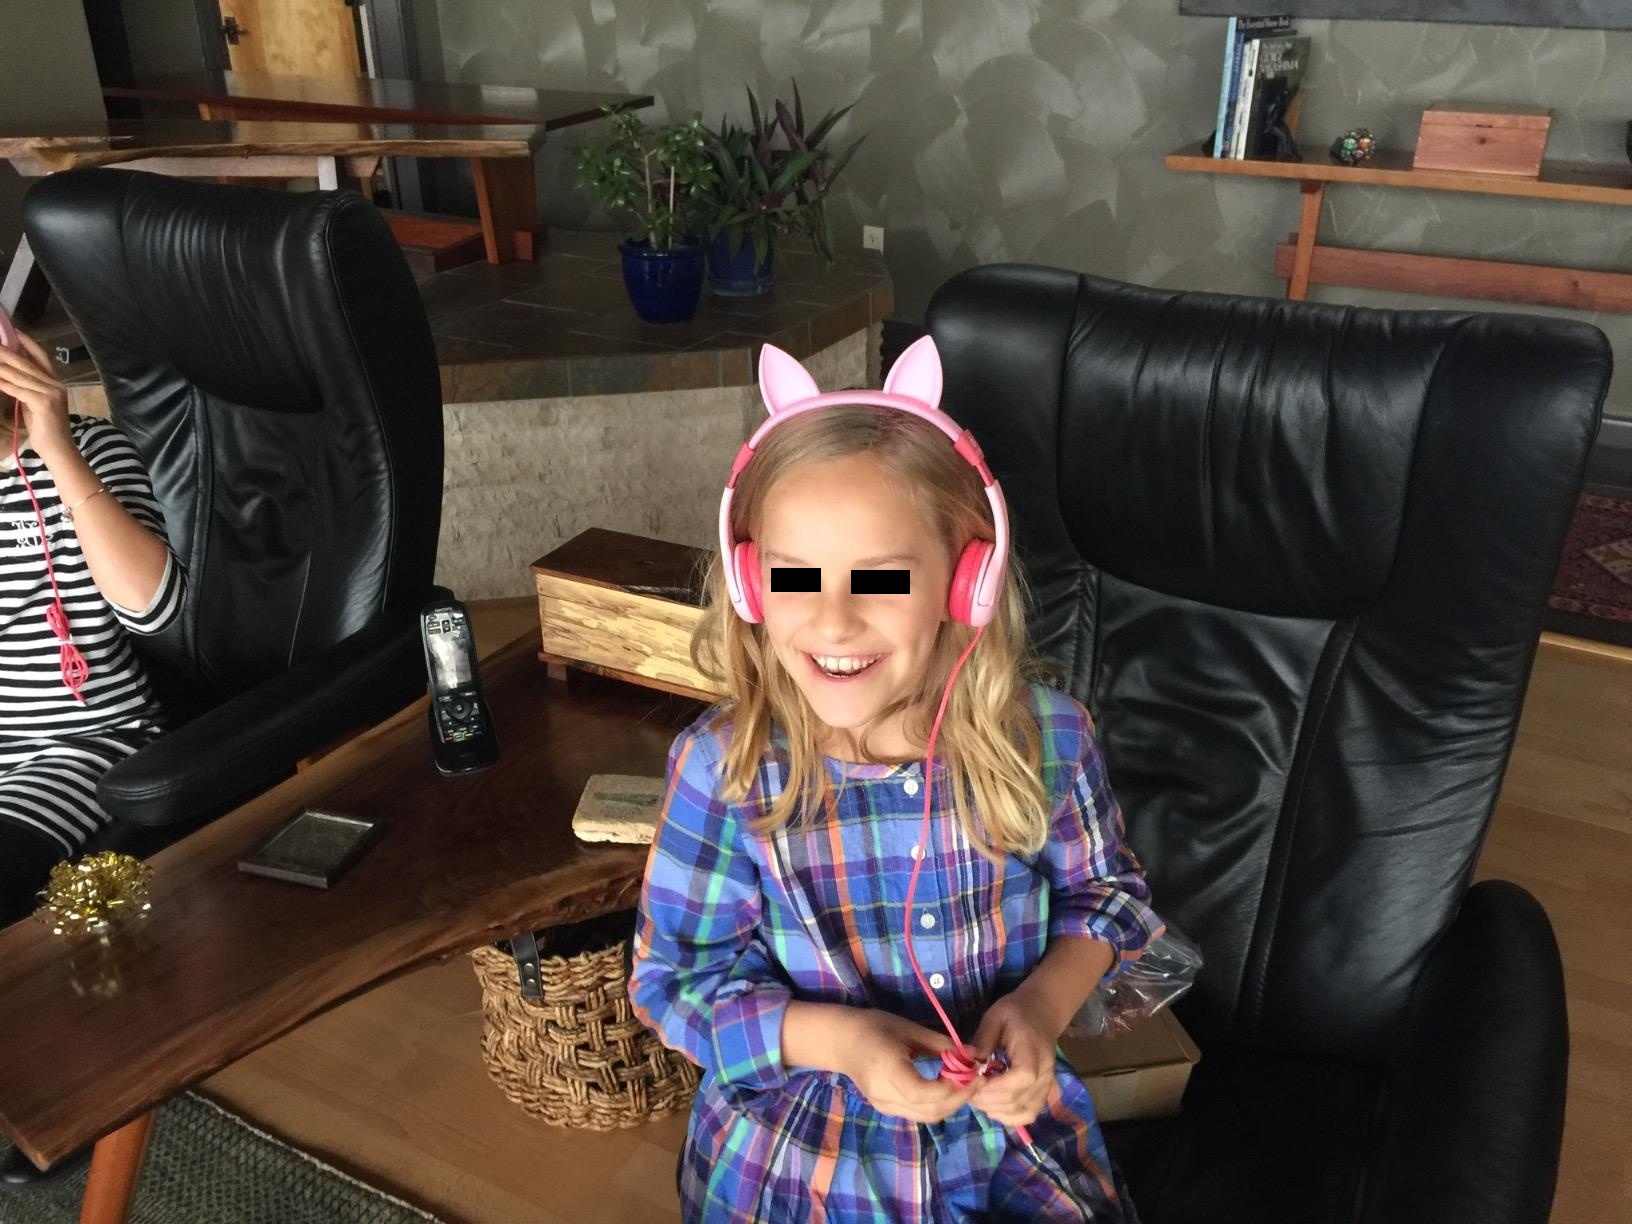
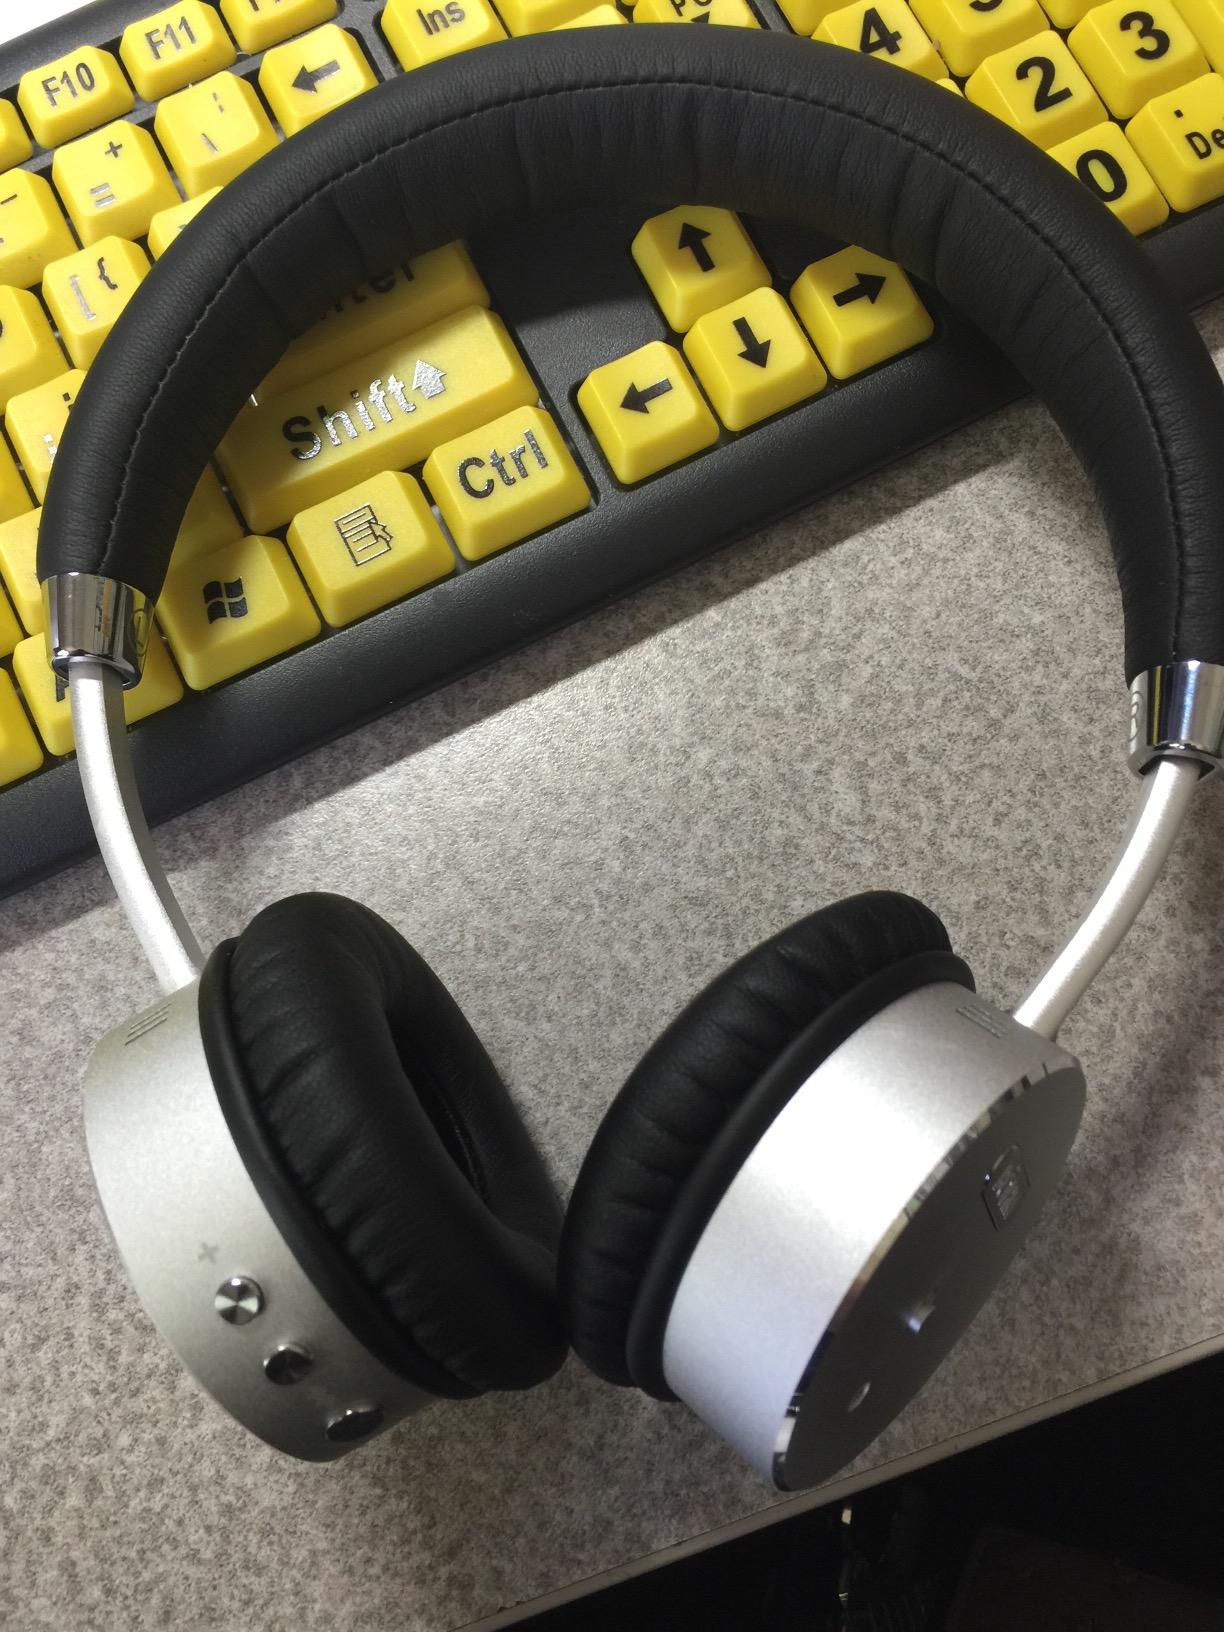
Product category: headphones
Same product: no